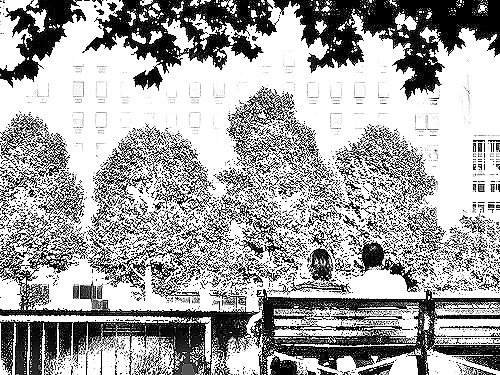
Portrait style: Sketch Portrait